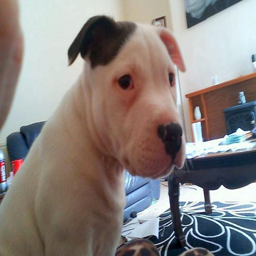
one of the pets as a puppy